Chessington School

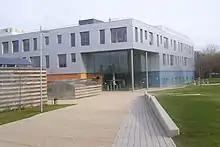
Chessington Community College – New Building post 2009

In 2006, Chessington Community College became a Building Schools for the Future Pathfinder School and received a £27m grant for a complete rebuild of the school. The new building was designed by IID Architects and was designed with energy efficiency in mind and includes MVHR (Mechanical Ventilation with Heat Recovery), a biomass boiler, photovoltaic panels and rain water harvesting. The building won the prestigious Community Benefit Award at the 2010 RICS Awards London. The construction of the school was project managed by Tuffin Ferraby Taylor.